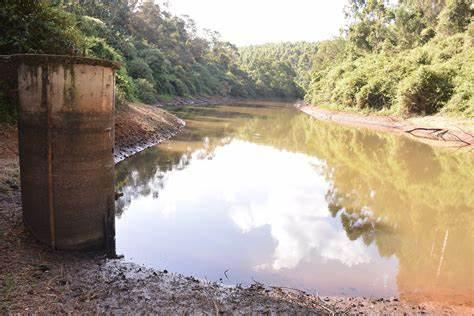
Msitu wenye miti mingi ya kijani imezunguka bwawa dogo la maji ikiangaza chini ya mwanga wa jua, ikionyesha uzuri wa asili na utulivu wa mazingira ya asili yenye mvuto wa kipekee.